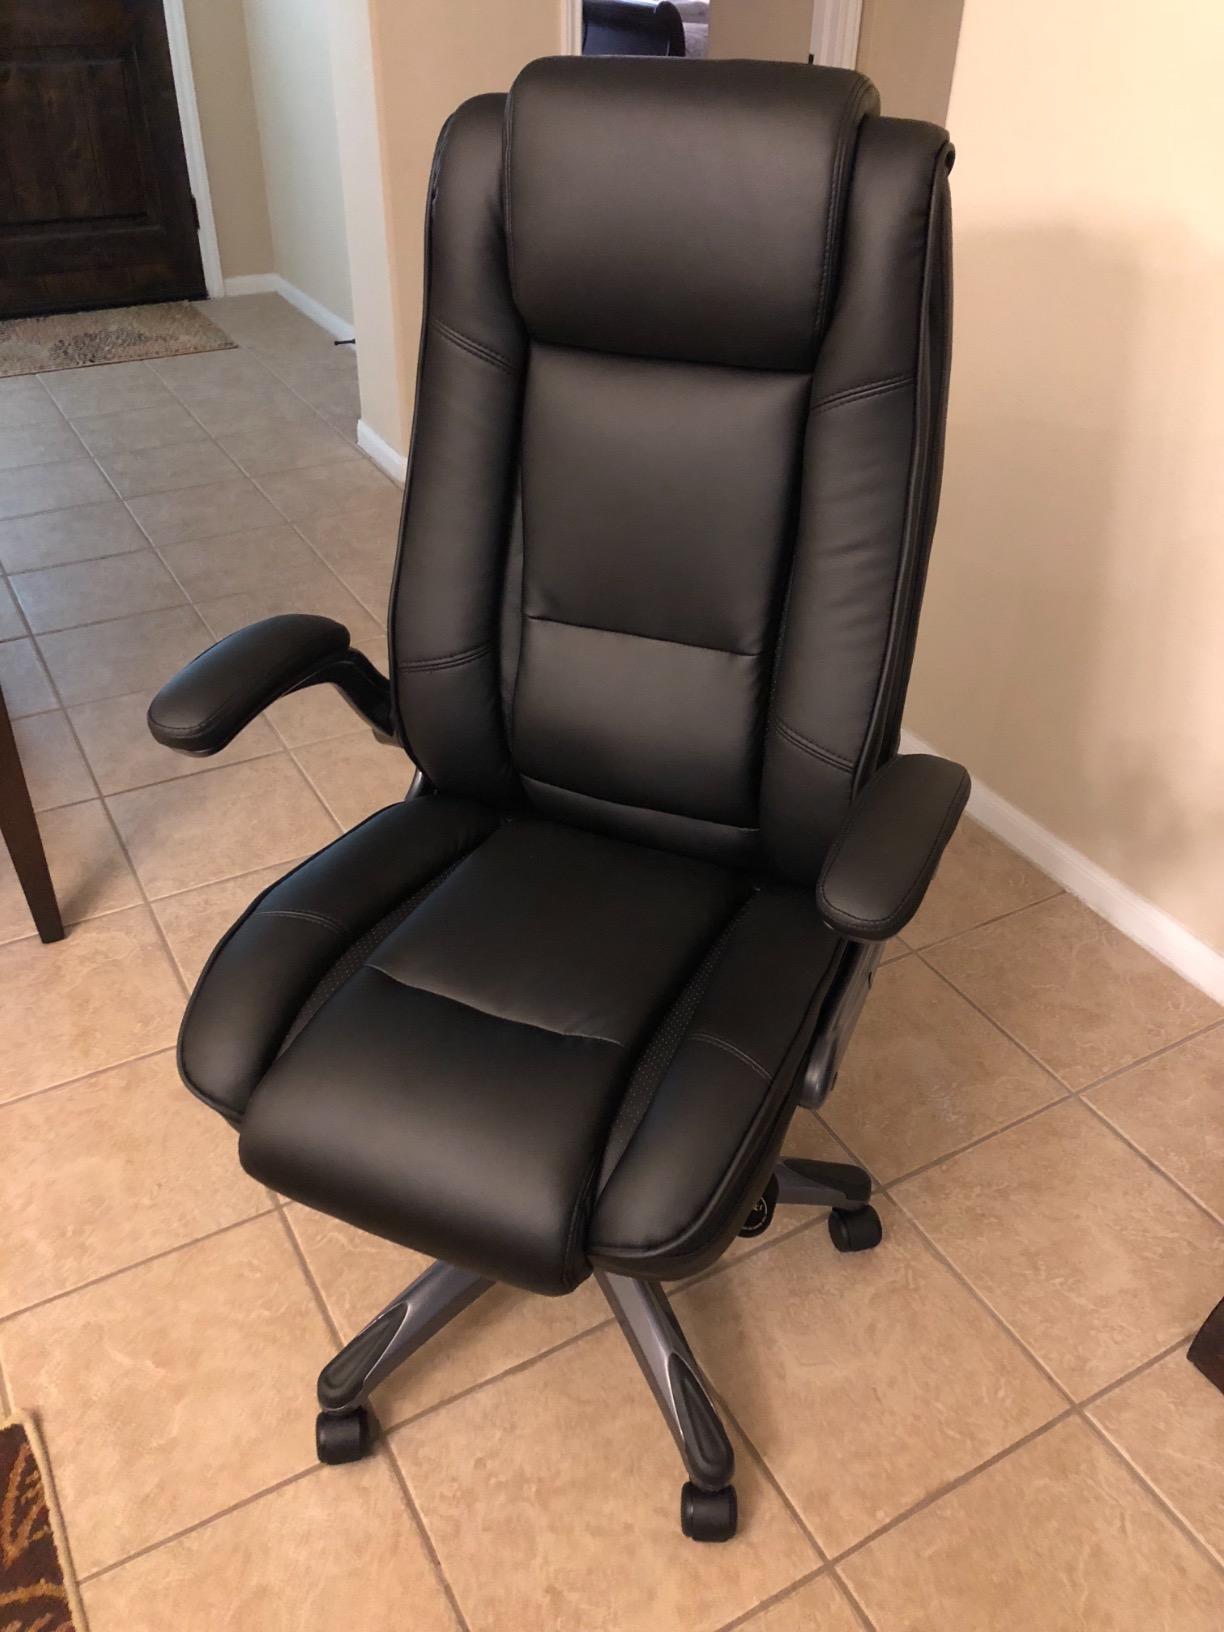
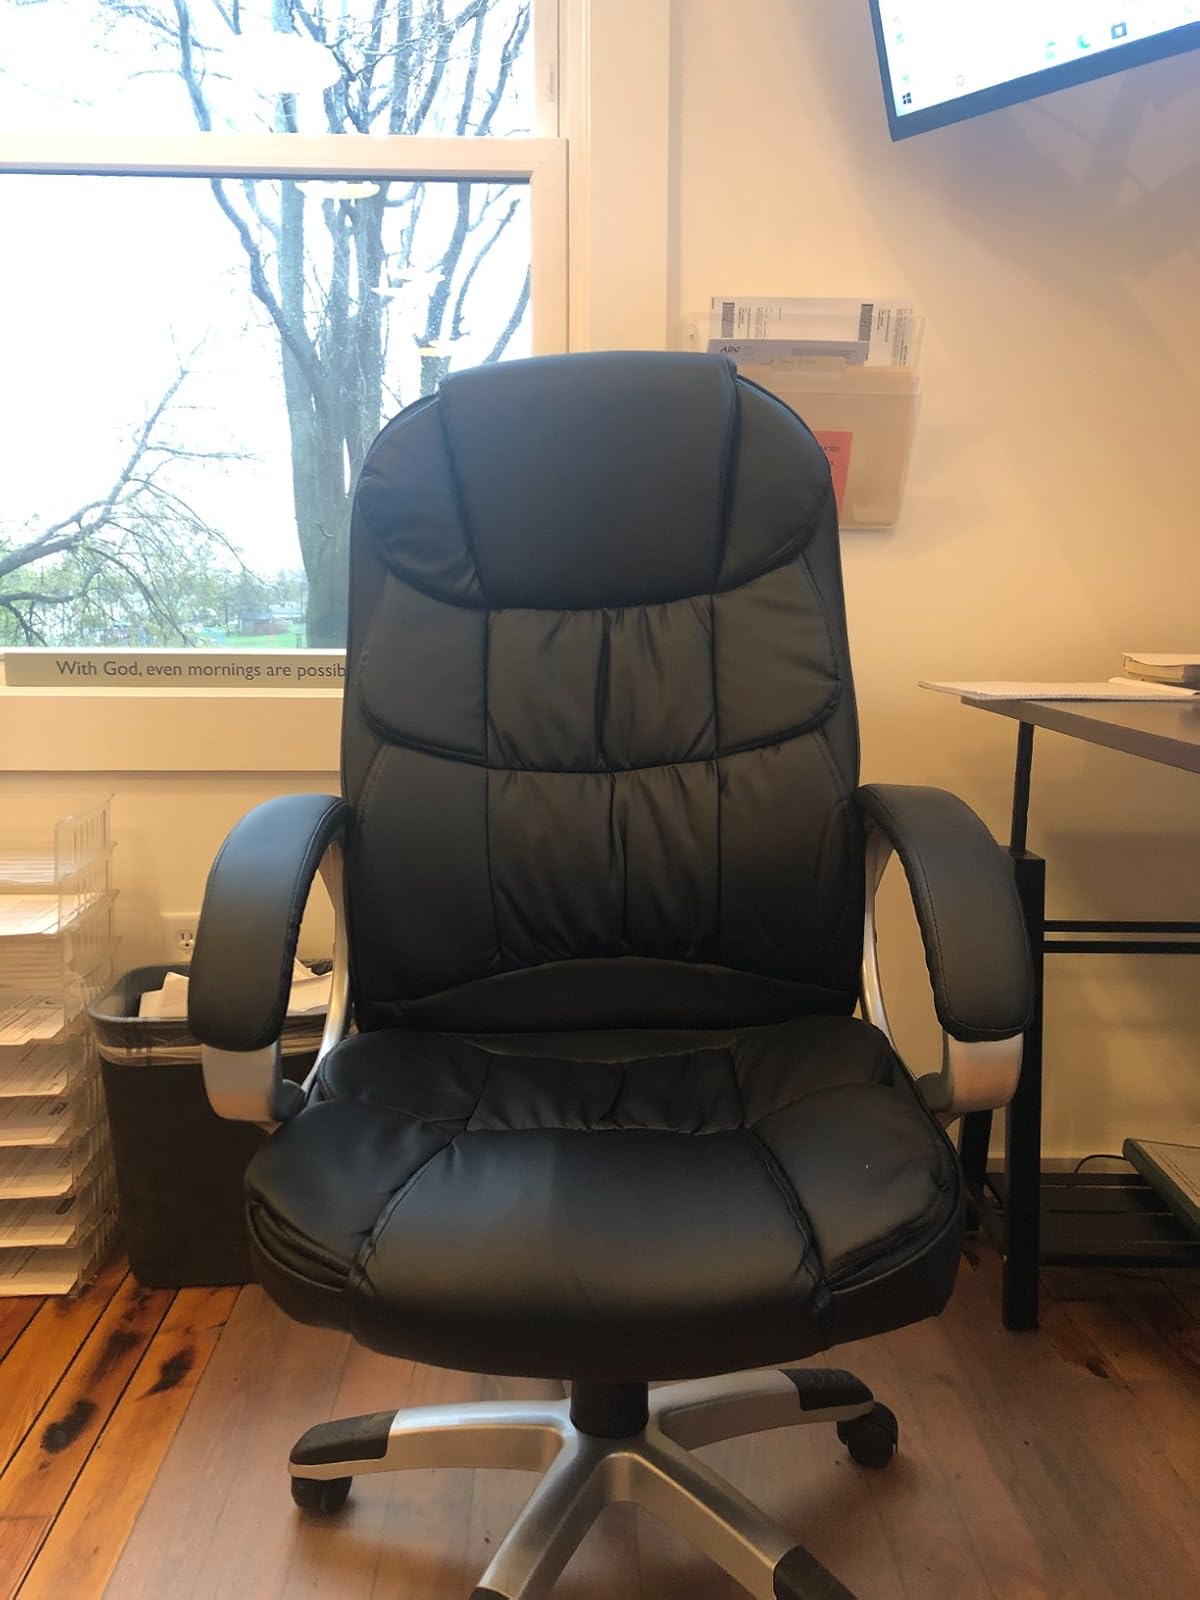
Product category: items_chair
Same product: no